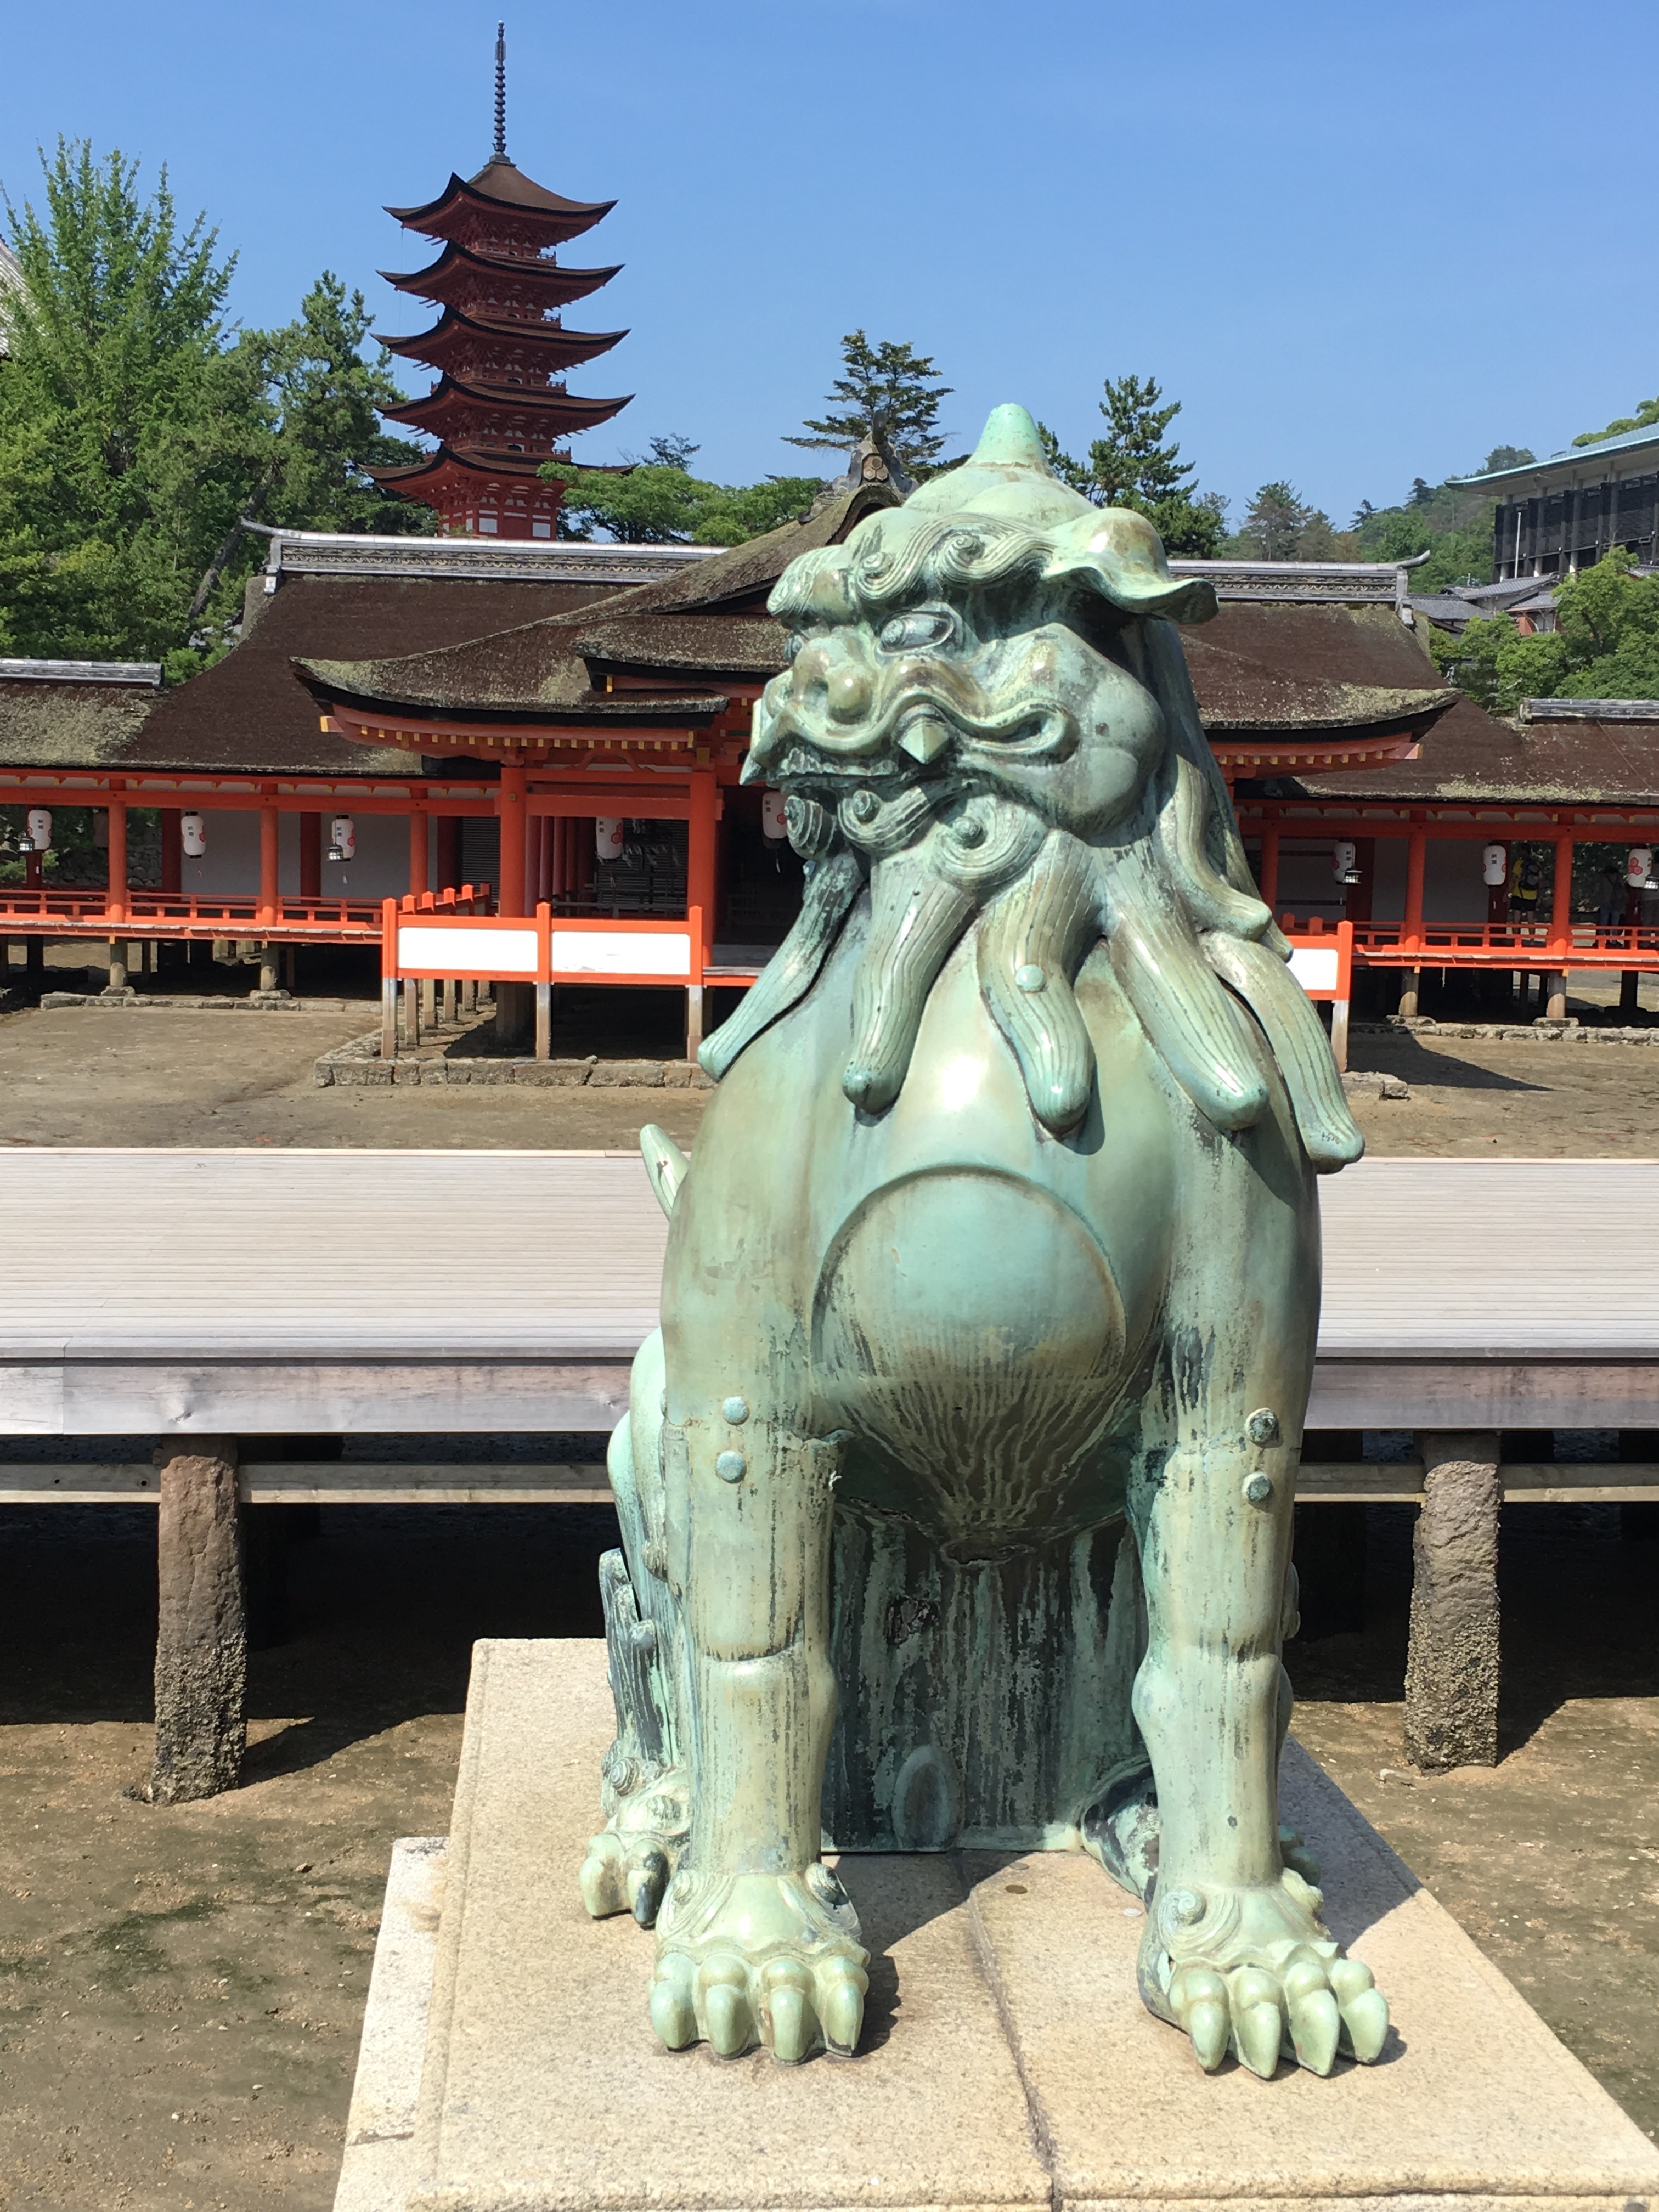
statue, sculpture, monument, art, ancient history, carving, temple, hindu temple